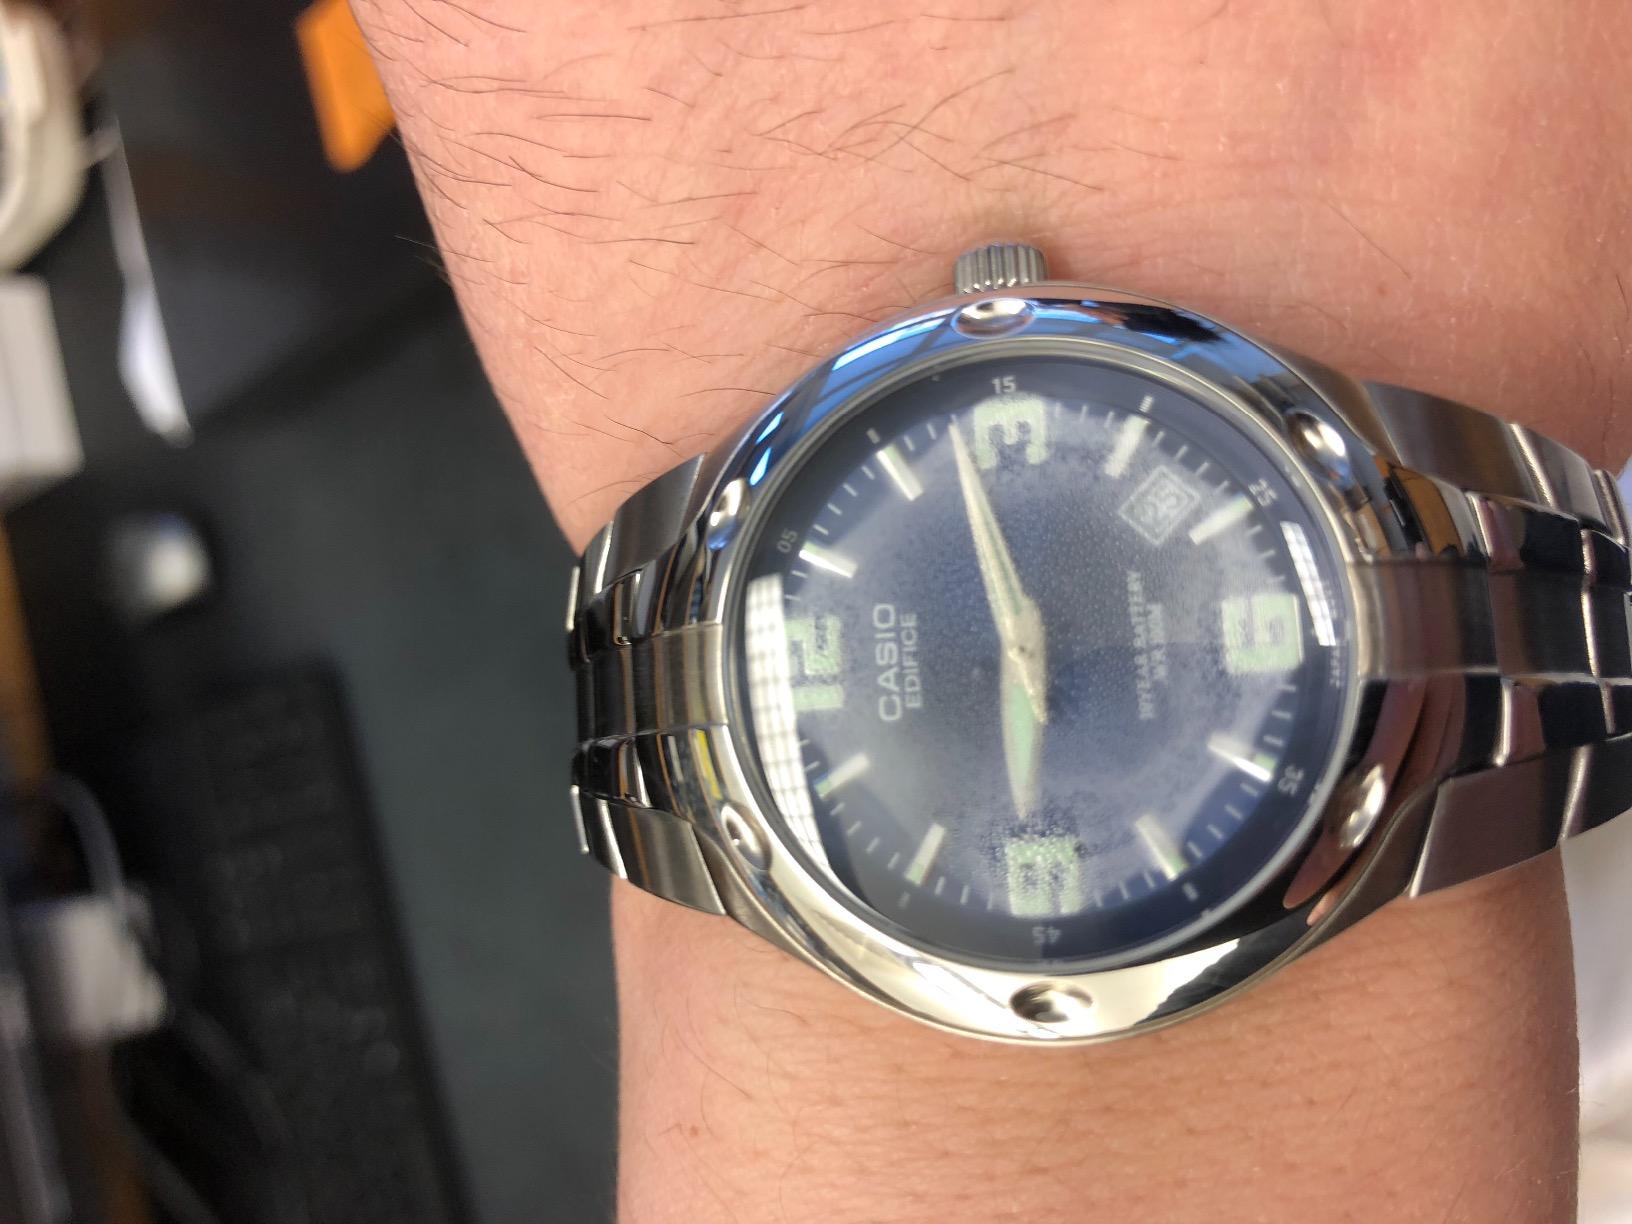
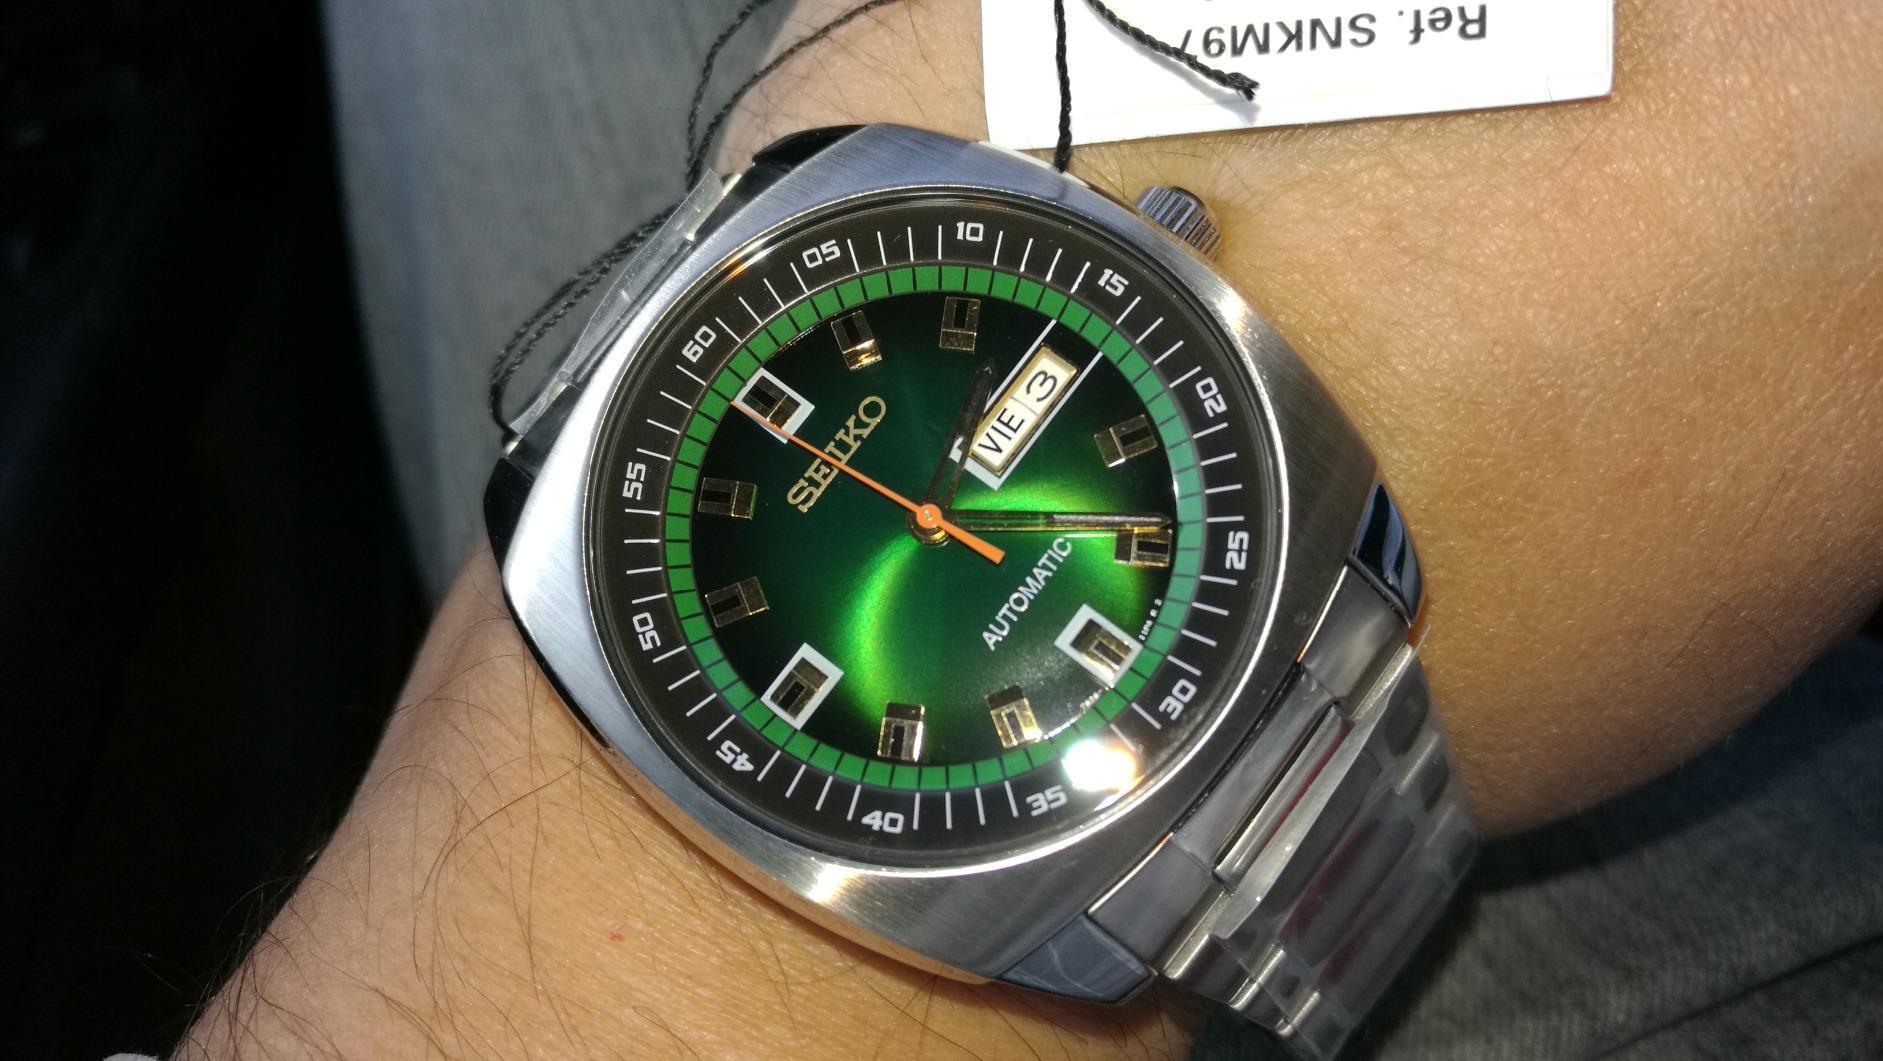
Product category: accessories_watch
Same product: no